Anna Eliot Ticknor

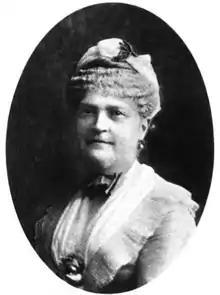
Anna Eliot Ticknor

Anna Eliot Ticknor (Boston, Massachusetts, June 1, 1823 – October 5, 1896) was an American educator, who launched the first correspondence school in the United States, and pioneered public libraries in Massachusetts.